Jason Brown (figure skater)

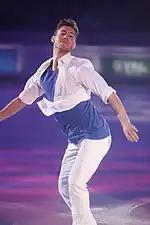
Brown at the 2018 Internationaux de France

Brown finished sixth in the short program at the 2023 World Championships in Saitama. A clean free skate saw him earn a personal best 185.87 score, coming fifth in that segment and rising to fifth place overall. He described himself as "really touched" to be there, as he had not anticipated it at the start of the year. He remained in Japan for Stars on Ice shows in advance of the 2023 World Team Trophy. Brown captained Team USA at the World Team Trophy, coming fourth in the short program and third in the free skate, while the team won the gold medal. It was his second championship at the event.